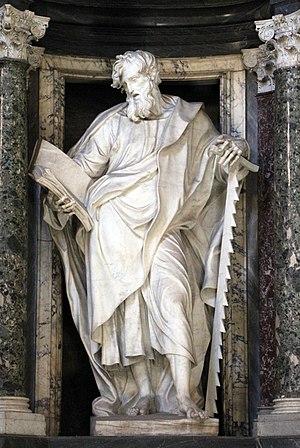
Simon le Zélote, ou saint Simon le Cananéen, est un Juif du Iᵉʳ siècle et l'un des douze apôtres de Jésus-Christ. Il est un apôtre, à ne pas confondre avec le disciple Simon qui devint chrétien après l'an 32 de notre ère et qui dans les traditions orientales, est un des quatre « jeunes demi-frères » de Jésus. Mathieu 13:56 et Marc 6:3.